Wycliffe and the Tangled Web

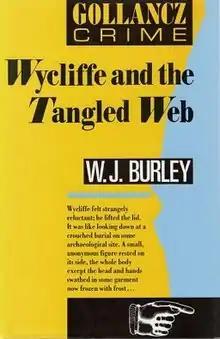
First edition (publ. Victor Gollancz Ltd.)

Wycliffe and the Tangled Web (1988) is a crime novel by Cornish writer W. J. Burley.